History of Arkansas

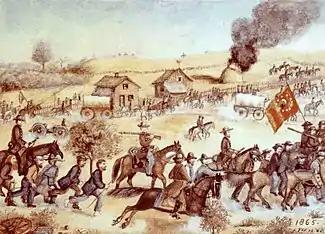
Price's Missouri Raid in the fall of 1864

Support for the Confederate cause was immediate following secession. Many towns sent soldiers with hunting rifles to Little Rock. People across the state thought victory over the Union Army would come swiftly. Some anti-war organizations formed in northwest Arkansas, such as Arkansas Peace Society, but members of these groups were arrested and charged with treason or forced to join the Confederate Army. Geographically Arkansas was an important state during the Arkansas Civil War, giving the Confederate government control of the Mississippi River and tenuous holds on Missouri, Louisiana and Indian Territory to the west. Confederate Brigadier-General Benjamin McCulloch was ordered to defend northern Arkansas and Indian Territory; however he elected to lead his troops into Missouri in support of Missouri Major-General Sterling Price's state guard, leading to the Battle of Wilson's Creek near Springfield, Missouri. This bloody battle shocked many who had thought the war would be a quick victory for the Confederacy.